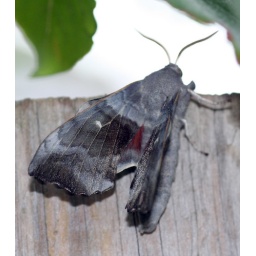
Privet Hawk Moth (I think), spotted by the dog whilst I was packing the car to go camping...